Flageolet

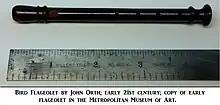
Bird flageolet – private collection (Elemtilas)

The number of keys on French flageolets ranges from none to seven, the exception being the Boehm system French flageolet made by Buffet Crampon which had eight keys and five rings. The arrangement of the tone holes on the flageolet yields a scale different from that on the whistle or recorder. The flageolet's basic scale is D-E-F-G-A-B-C-d. Cross-fingerings and keys are required to play a major scale.